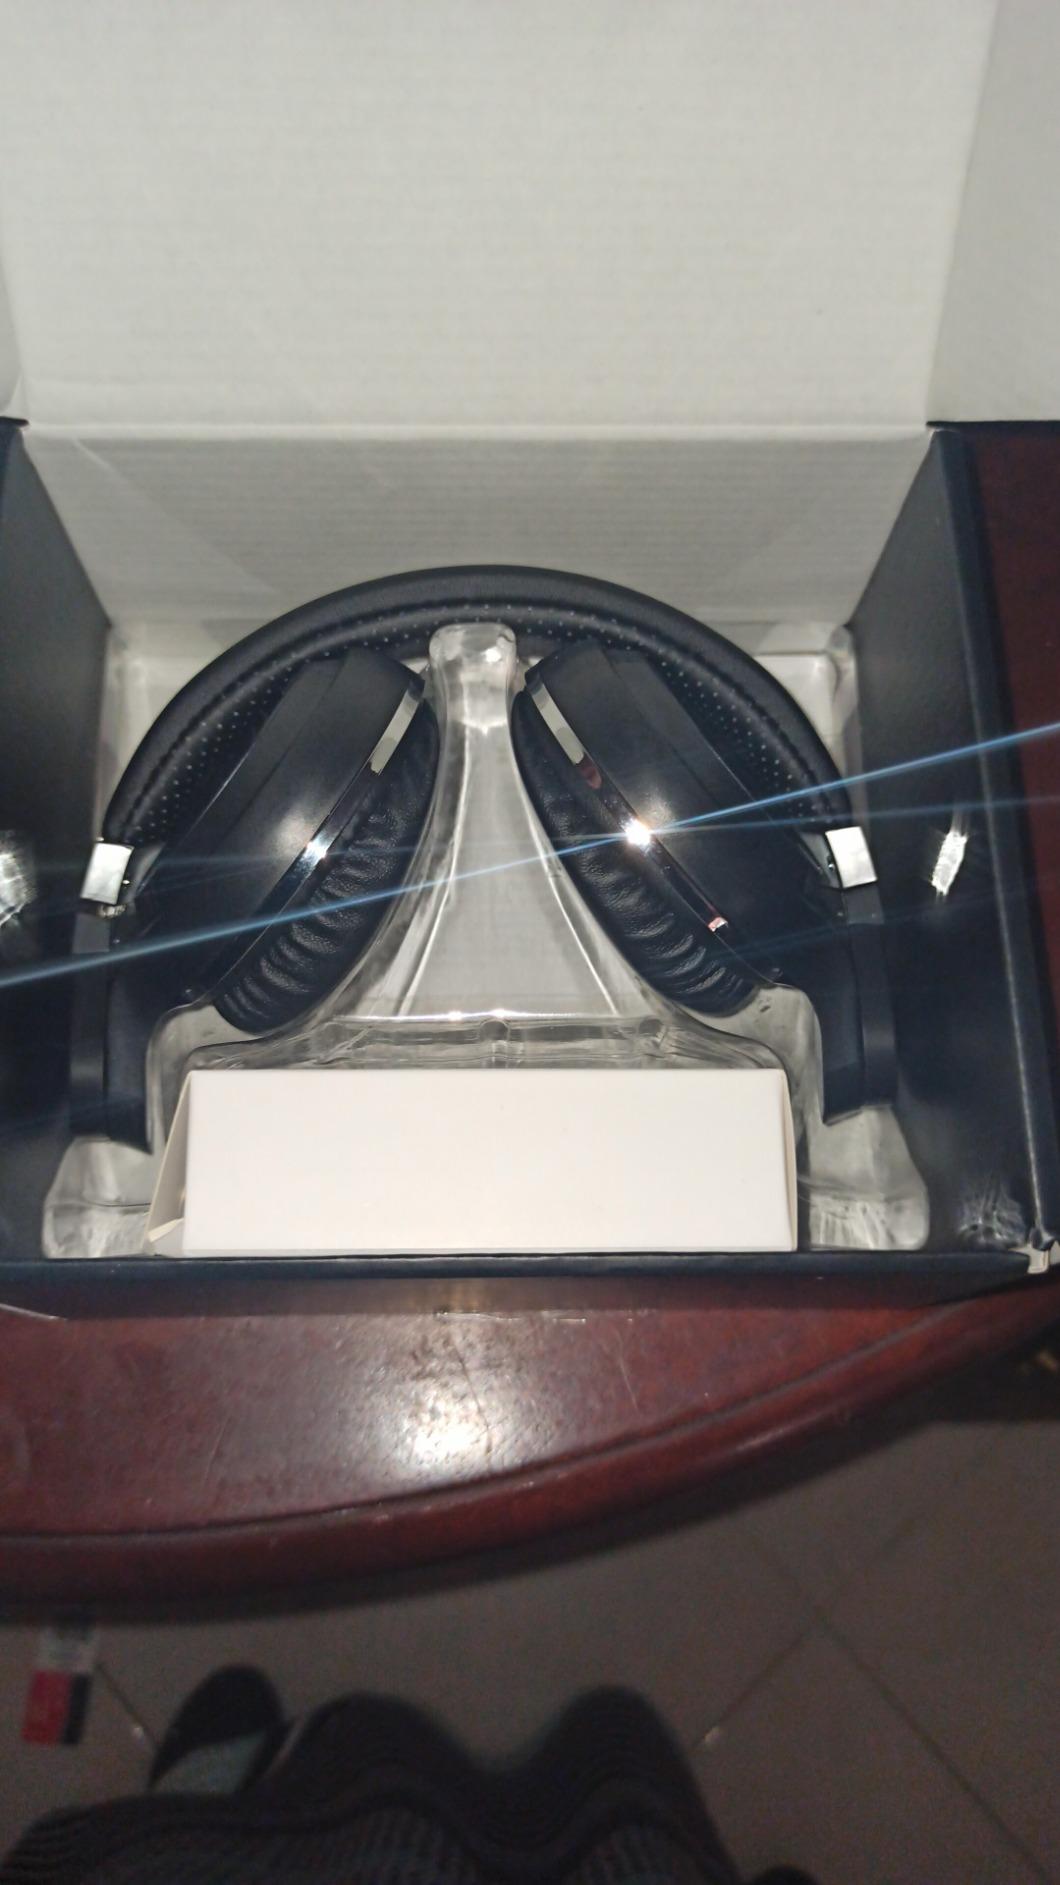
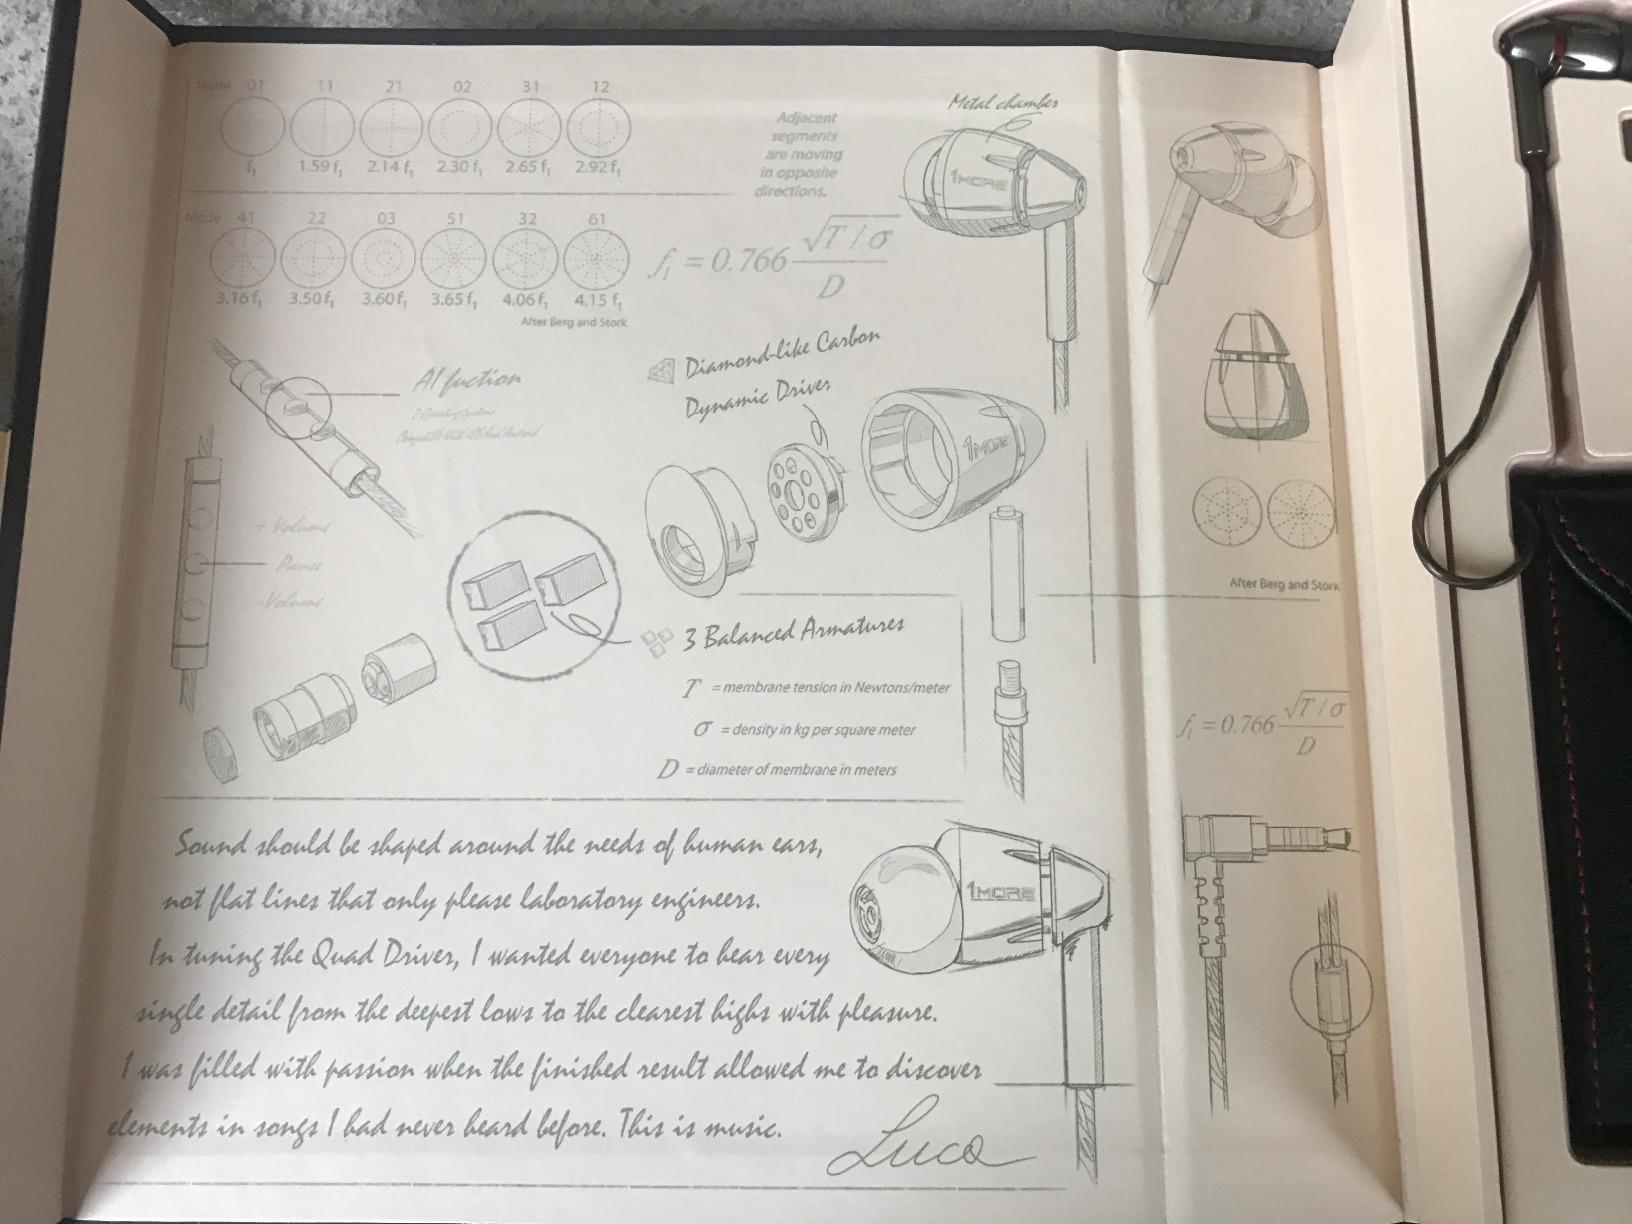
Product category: headphones
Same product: no